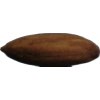
Label: almonds